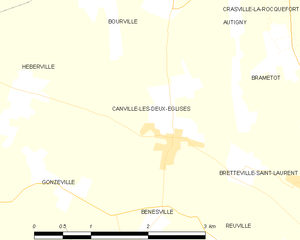
Carte des communes françaises Canville-les-Deux-Églises